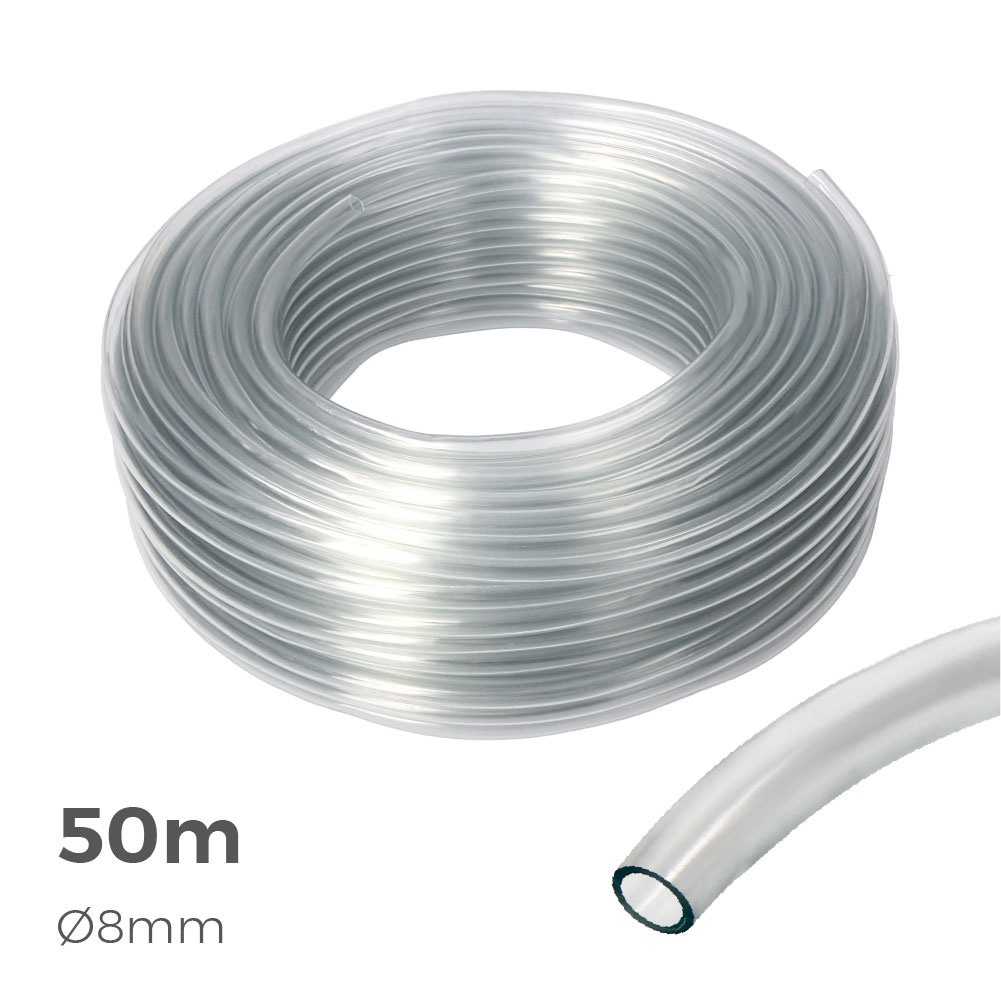
Mangueira de Vidro Transparente EDM / 50 m / 8 mm / 74253
Descrição A mangueira de vidro transparente EDM com 50 metros de comprimento e diâmetro de 8 mm é a solução ideal para quem procura qualidade e durabilidade. Fabricada em vidro de alta resistência, esta mangueira é perfeita para diversas aplicações, incluindo aquários, laboratórios e sistemas de irrigação. A sua transparência permite observar o fluxo de líquidos, facilitando o monitoramento e a manutenção. Leve e flexível, esta mangueira é fácil de manusear e instalar, tornando-se uma escolha indispensável para profissionais e entusiastas. Características Principais: Material: Vidro de alta resistência Comprimento: 50 metros Diâmetro: 8 mm Transparente: Permite visualizar o conteúdo facilmente Versátil: Ideal para aquários e laboratórios Especificações EAN: 8425998742534 Marca: EDM Cor: Transparente Aplicações: Irrigação, aquários, e uso laboratorial
Brand: EDM
Category: Animals & Pet Supplies > Pet Supplies > Fish & Aquatic Supplies > Aquarium & Pond Tubings > Flexible Tubings